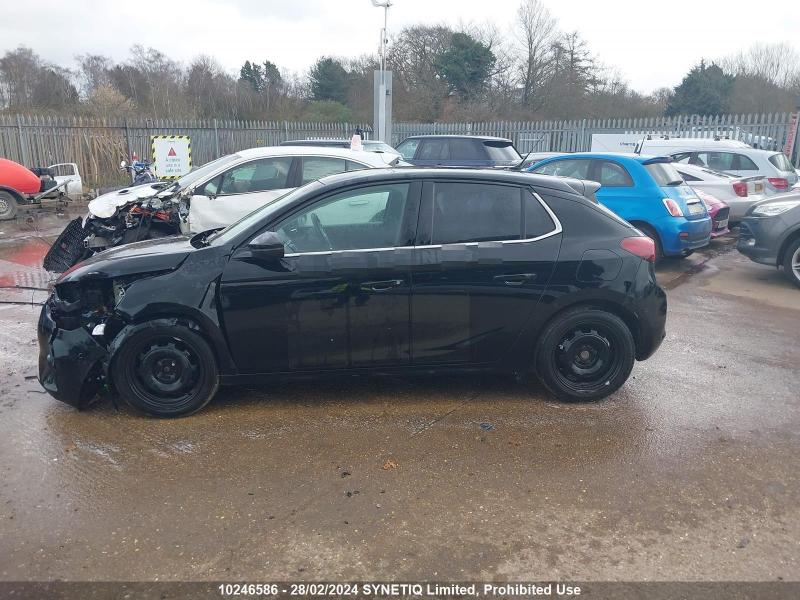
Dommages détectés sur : pare-choc avant, capot, aile avant gauche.
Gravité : majeur